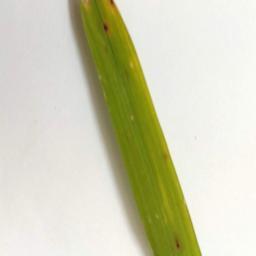
Label: Rice___Brown_Spot